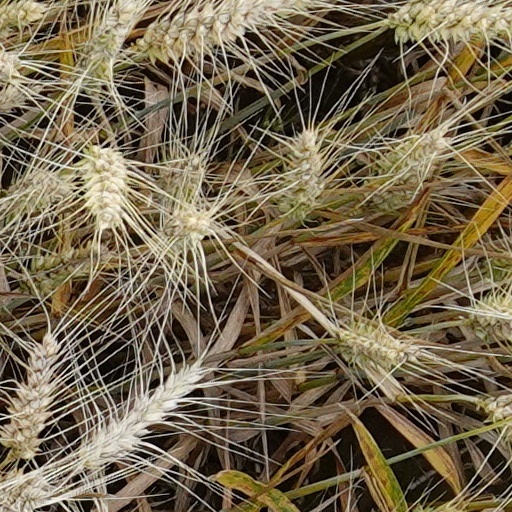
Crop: wheat